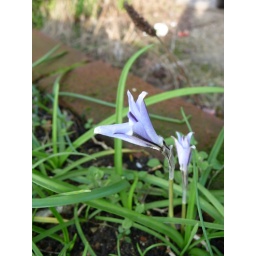
I'm still not sure what these little blue flowers are. They were the earliest to appear in my garden.